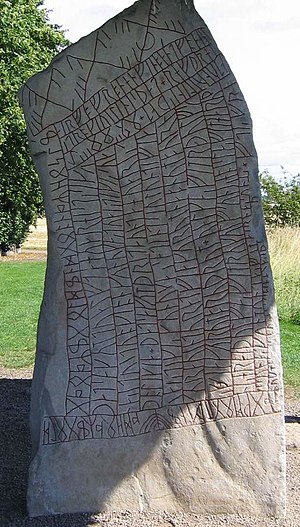
Valkyrie / Arkæologiske levn / Runeindskrifter
Røkstenen
Valkyrier var i nordisk mytologi en gruppe af feminine magter, der blev associeret med krig og død og guden Odin. Kilderne beretter, at de var gudinder, der udpegede hvilke krigere, der skulle falde i kamp, og som skulle tilbringe efterlivet i Odins borg Valhal. Denne funktion knyttede dem til skæbnebegrebet, der spillede en stor rolle i nordisk kultur. I Valhal ville krigerne blive medlemmer af Odins hird, einherjerne, som skulle kæmpe for ham i den sidste kamp ved Ragnarok. I dette dødsrige ville krigere blive opvartet af valkyrier. I flere heltesagn og digte optræder valkyrierne også som dødelige krigeres elskerinder. I dem fremstilles de også ofte som kongedøtre og knyttes til svaner. Disse digte blev forfattet til aristokratiet og afspejlede derfor de forestillinger, der var udbredt i samfundets øverste lag. De var en del af en særlig krigerideologi centreret omkring Valhallamytologien, som var opstået i perioden før vikingetiden. I den ideologi indgik valkyrierne som et vigtigt element. Denne ideologi havde stor udbredelse indtil religionsskiftet.